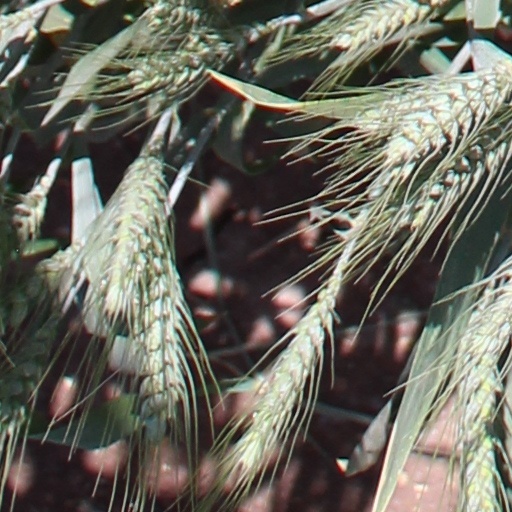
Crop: wheat